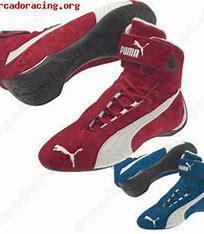
Brand: Puma
Model: 100